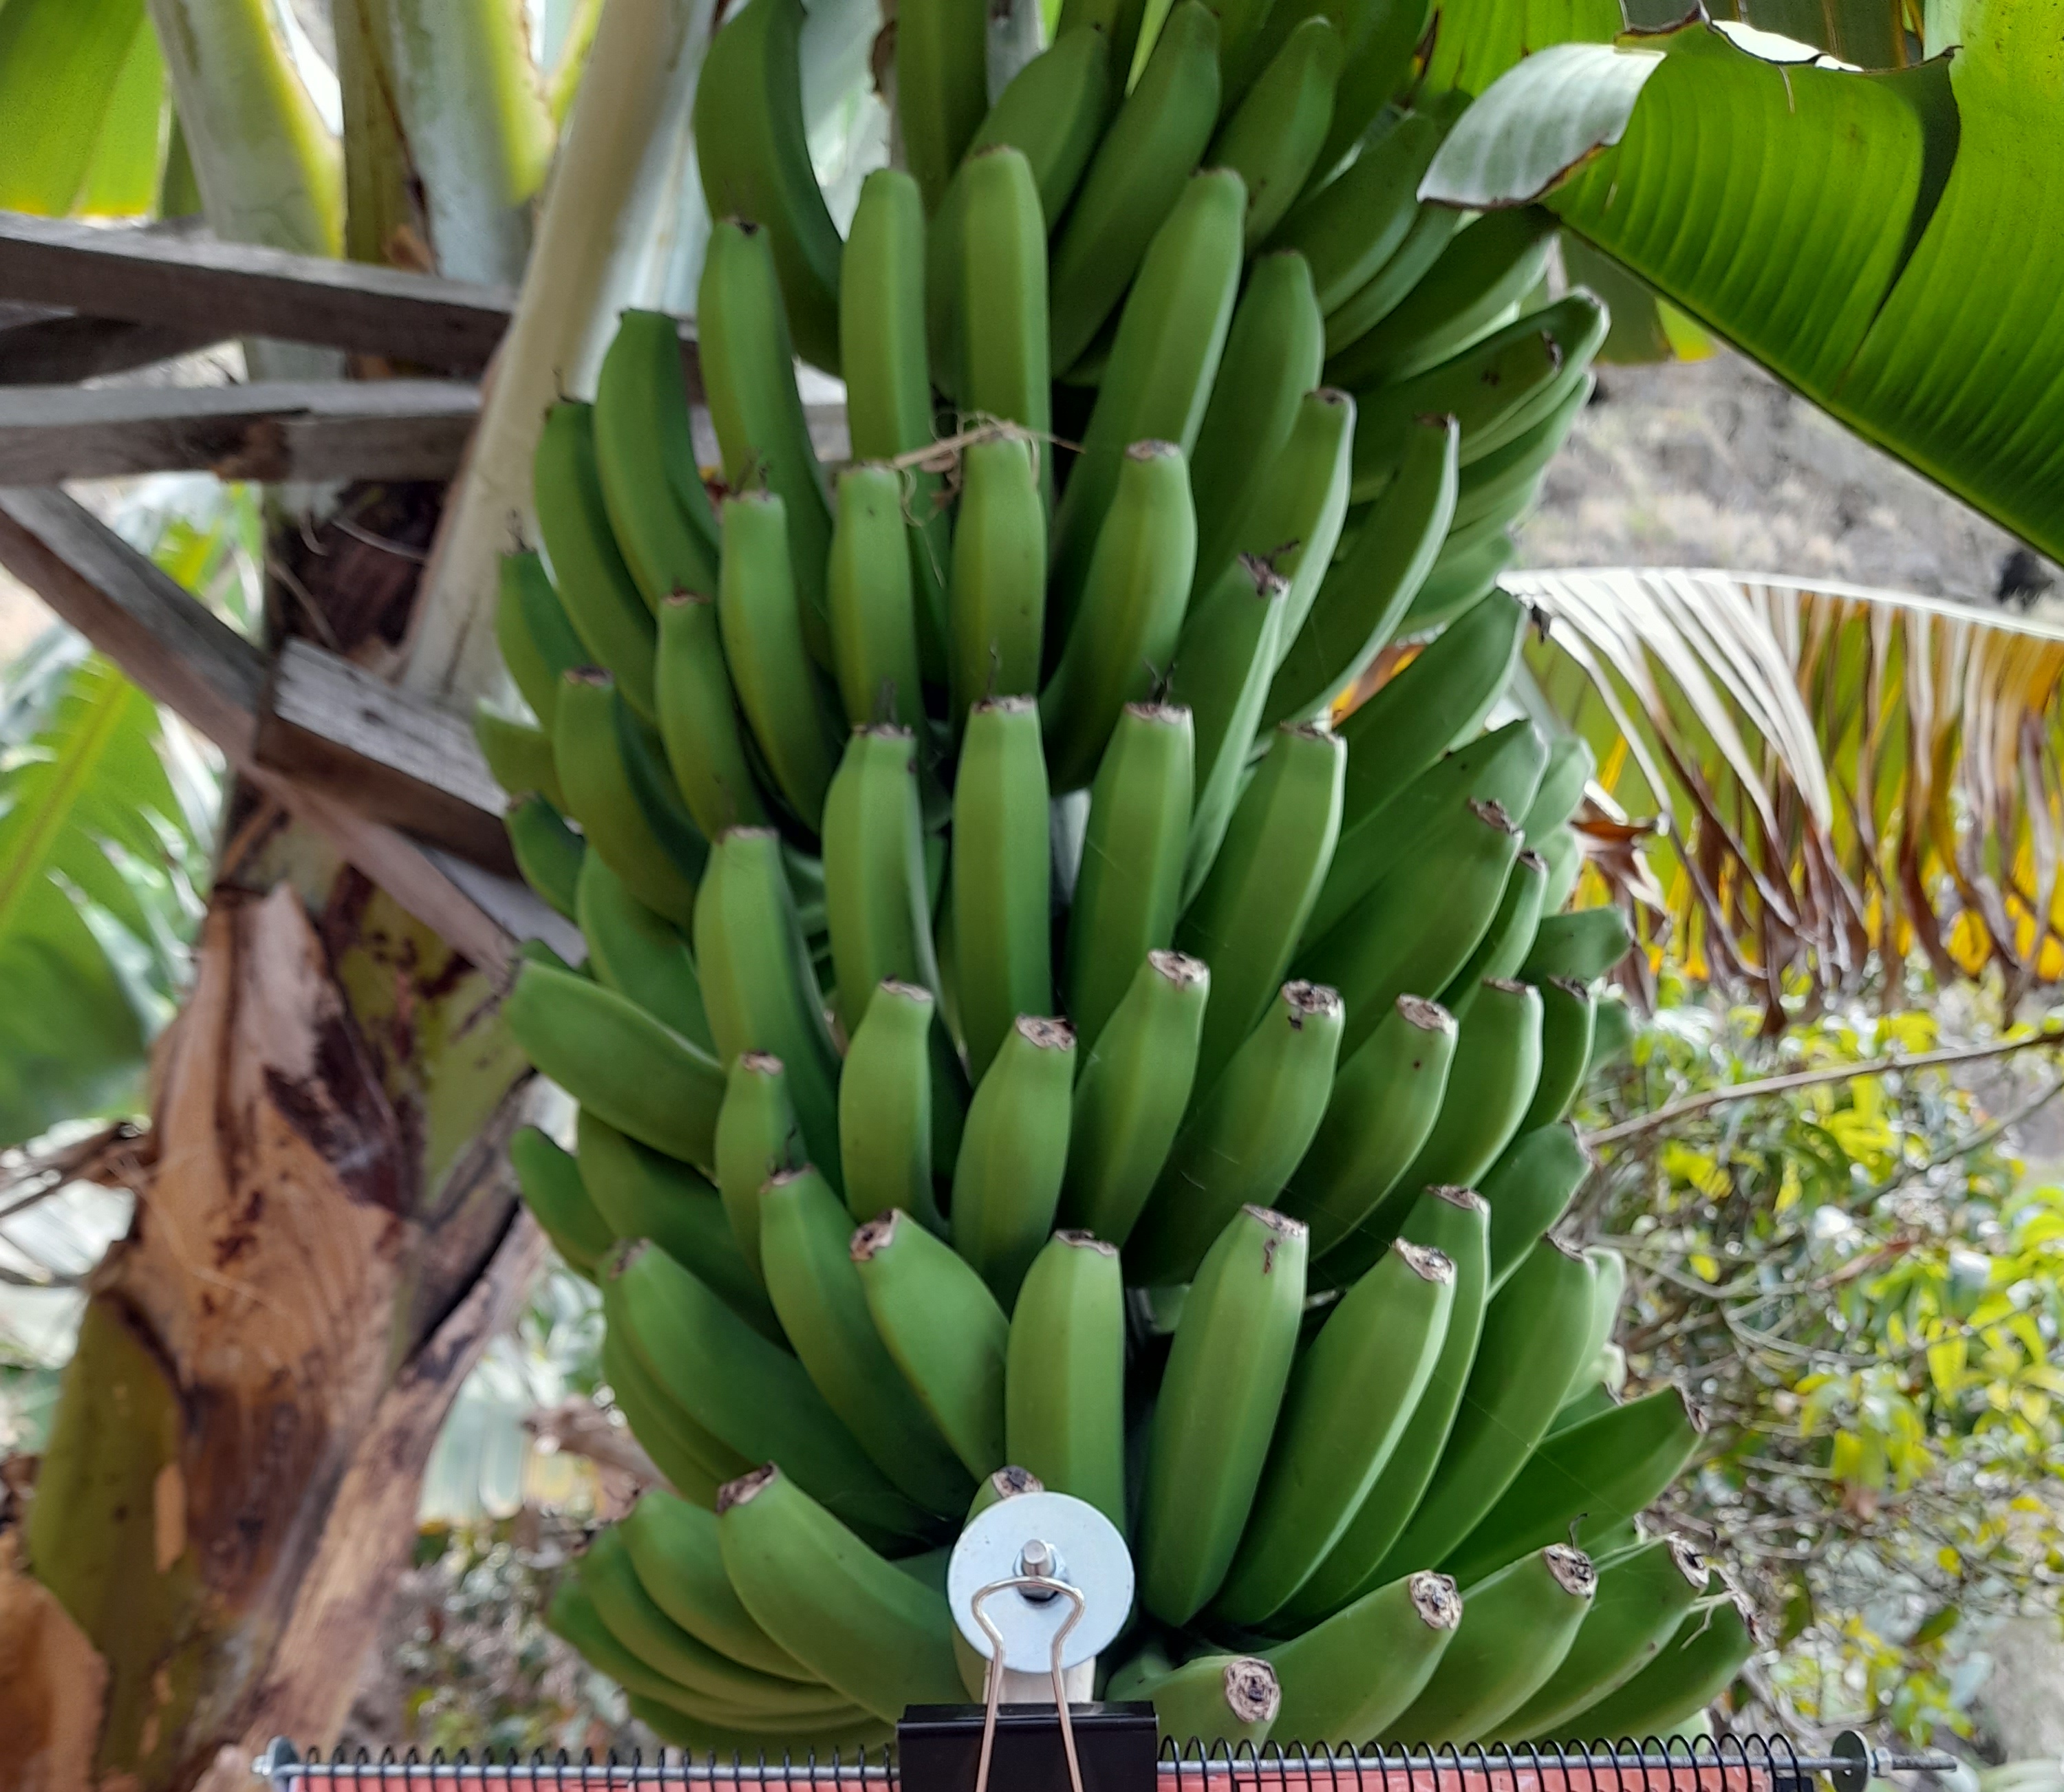
Label: Keep